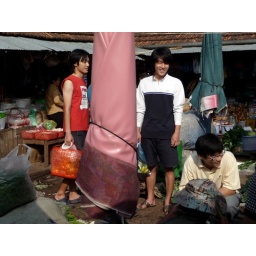
chinese boys shopping in Kampot market